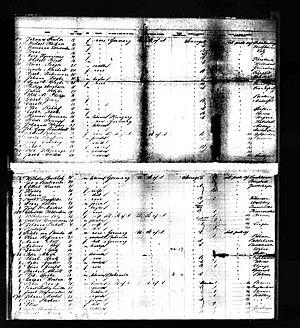
Frederick Trump, né Friedrich Trump le 14 mars 1869 à Kallstadt et mort le 27 mai 1918 à New York, est un homme d'affaires américain d'origine allemande. Il fait fortune dans les villes champignons de la ruée vers l'or de l'Alaska, en gérant et en faisant construire restaurants et petits hôtels.